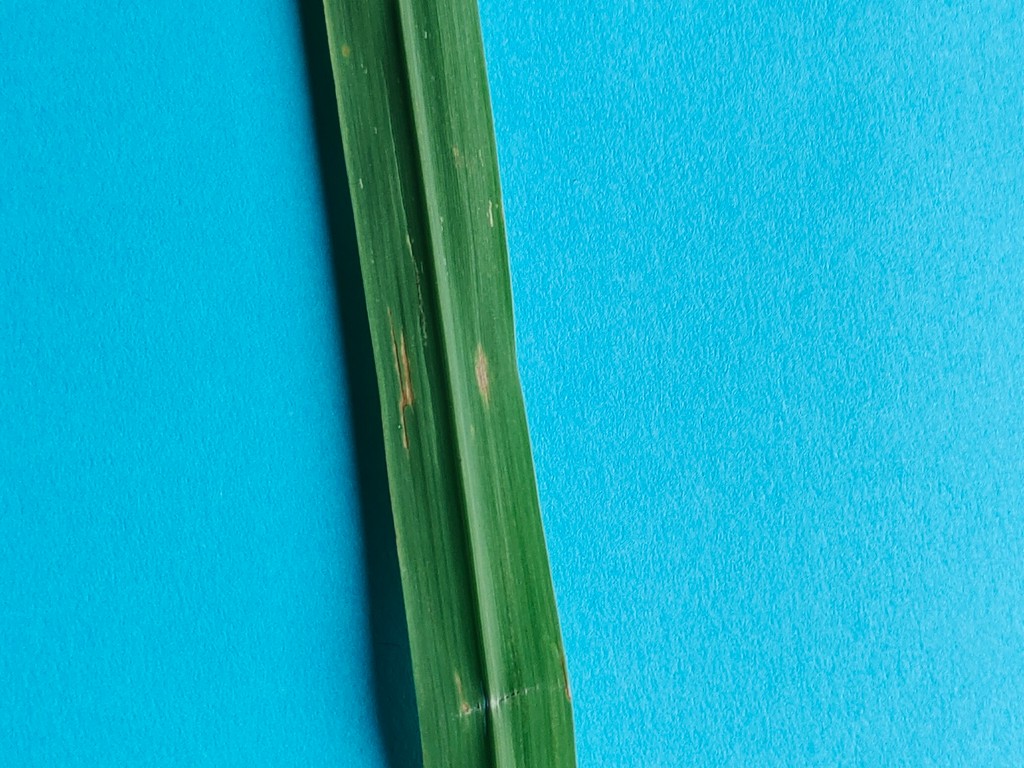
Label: Unhealthy